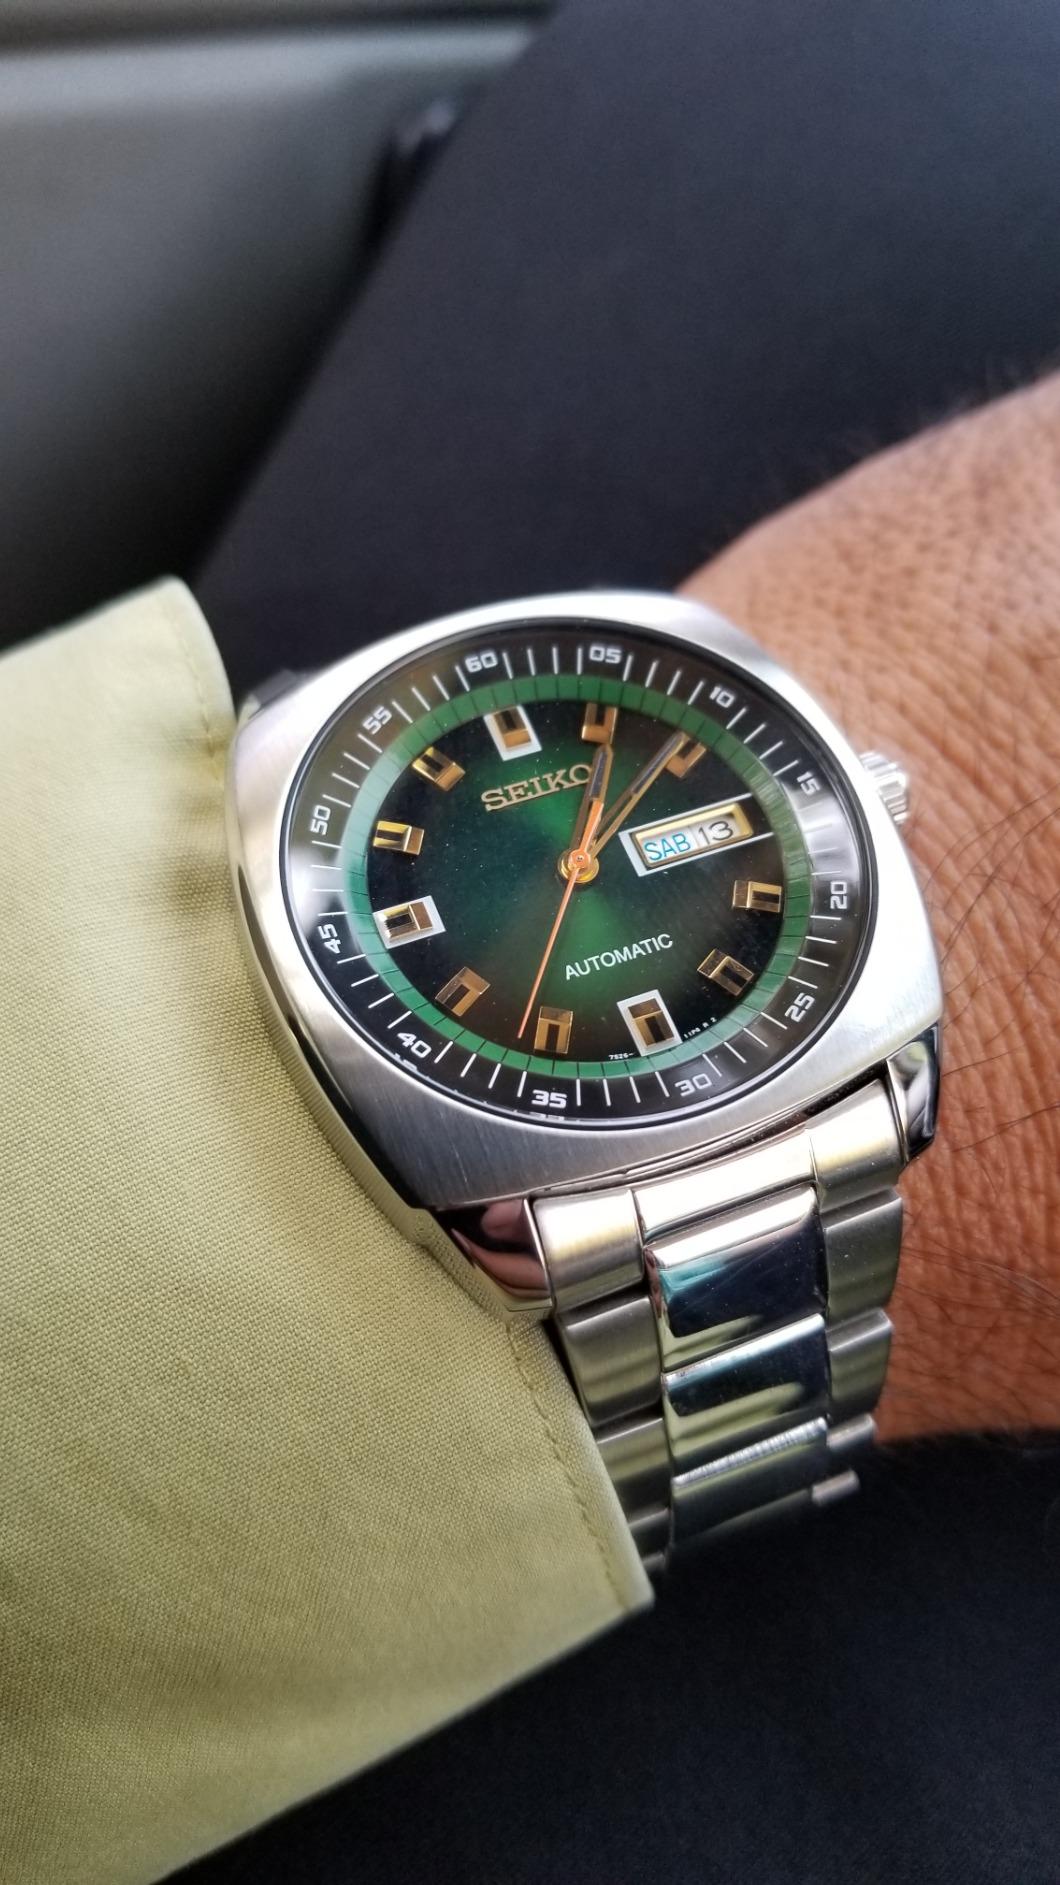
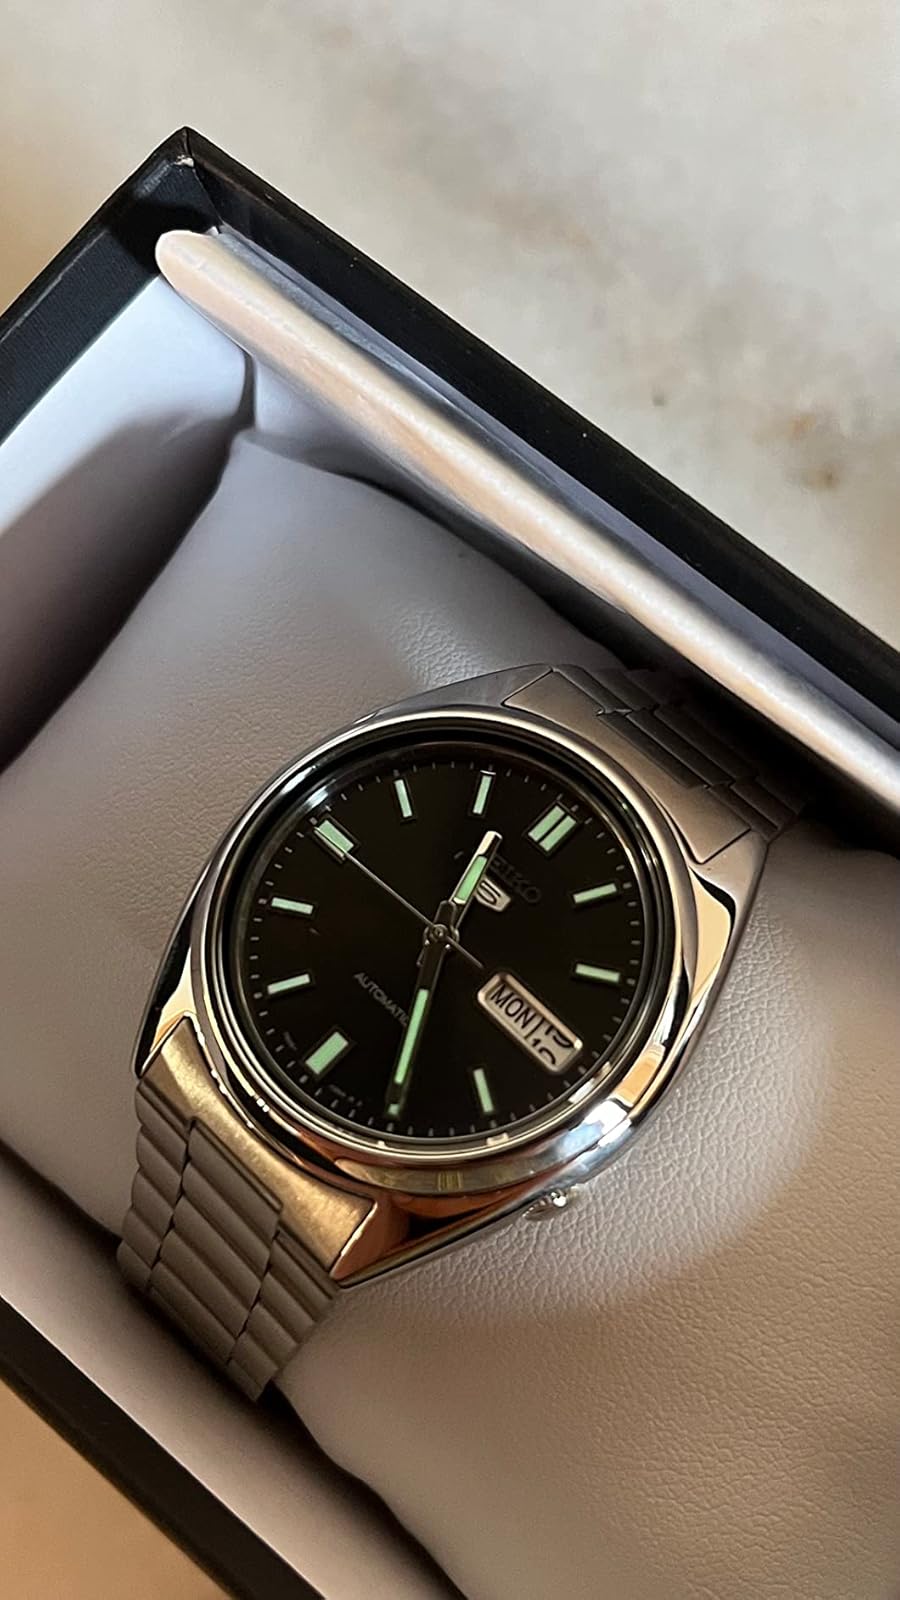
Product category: accessories_watch
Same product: no